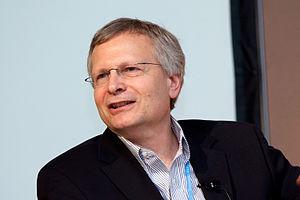
Dani Rodrik, né le 14 août 1957 à İstanbul, est un économiste et universitaire turc, professeur d'économie politique internationale à la John F. Kennedy School of Government de l'Université Harvard. C'est un auteur reconnu en économie internationale, économie du développement ainsi qu'en économie politique. Ses recherches se concentrent autour des problèmes de croissance, en particulier pourquoi certains types de gouvernements et certaines politiques gouvernementales réussissent mieux que d'autres. C'est un des principaux opposants académiques aux thèses qui font du libre-échange le facteur obligé et essentiel de la croissance.